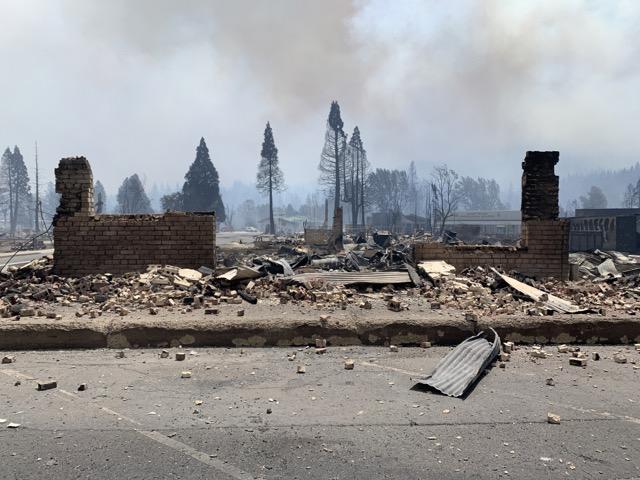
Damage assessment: destroyed